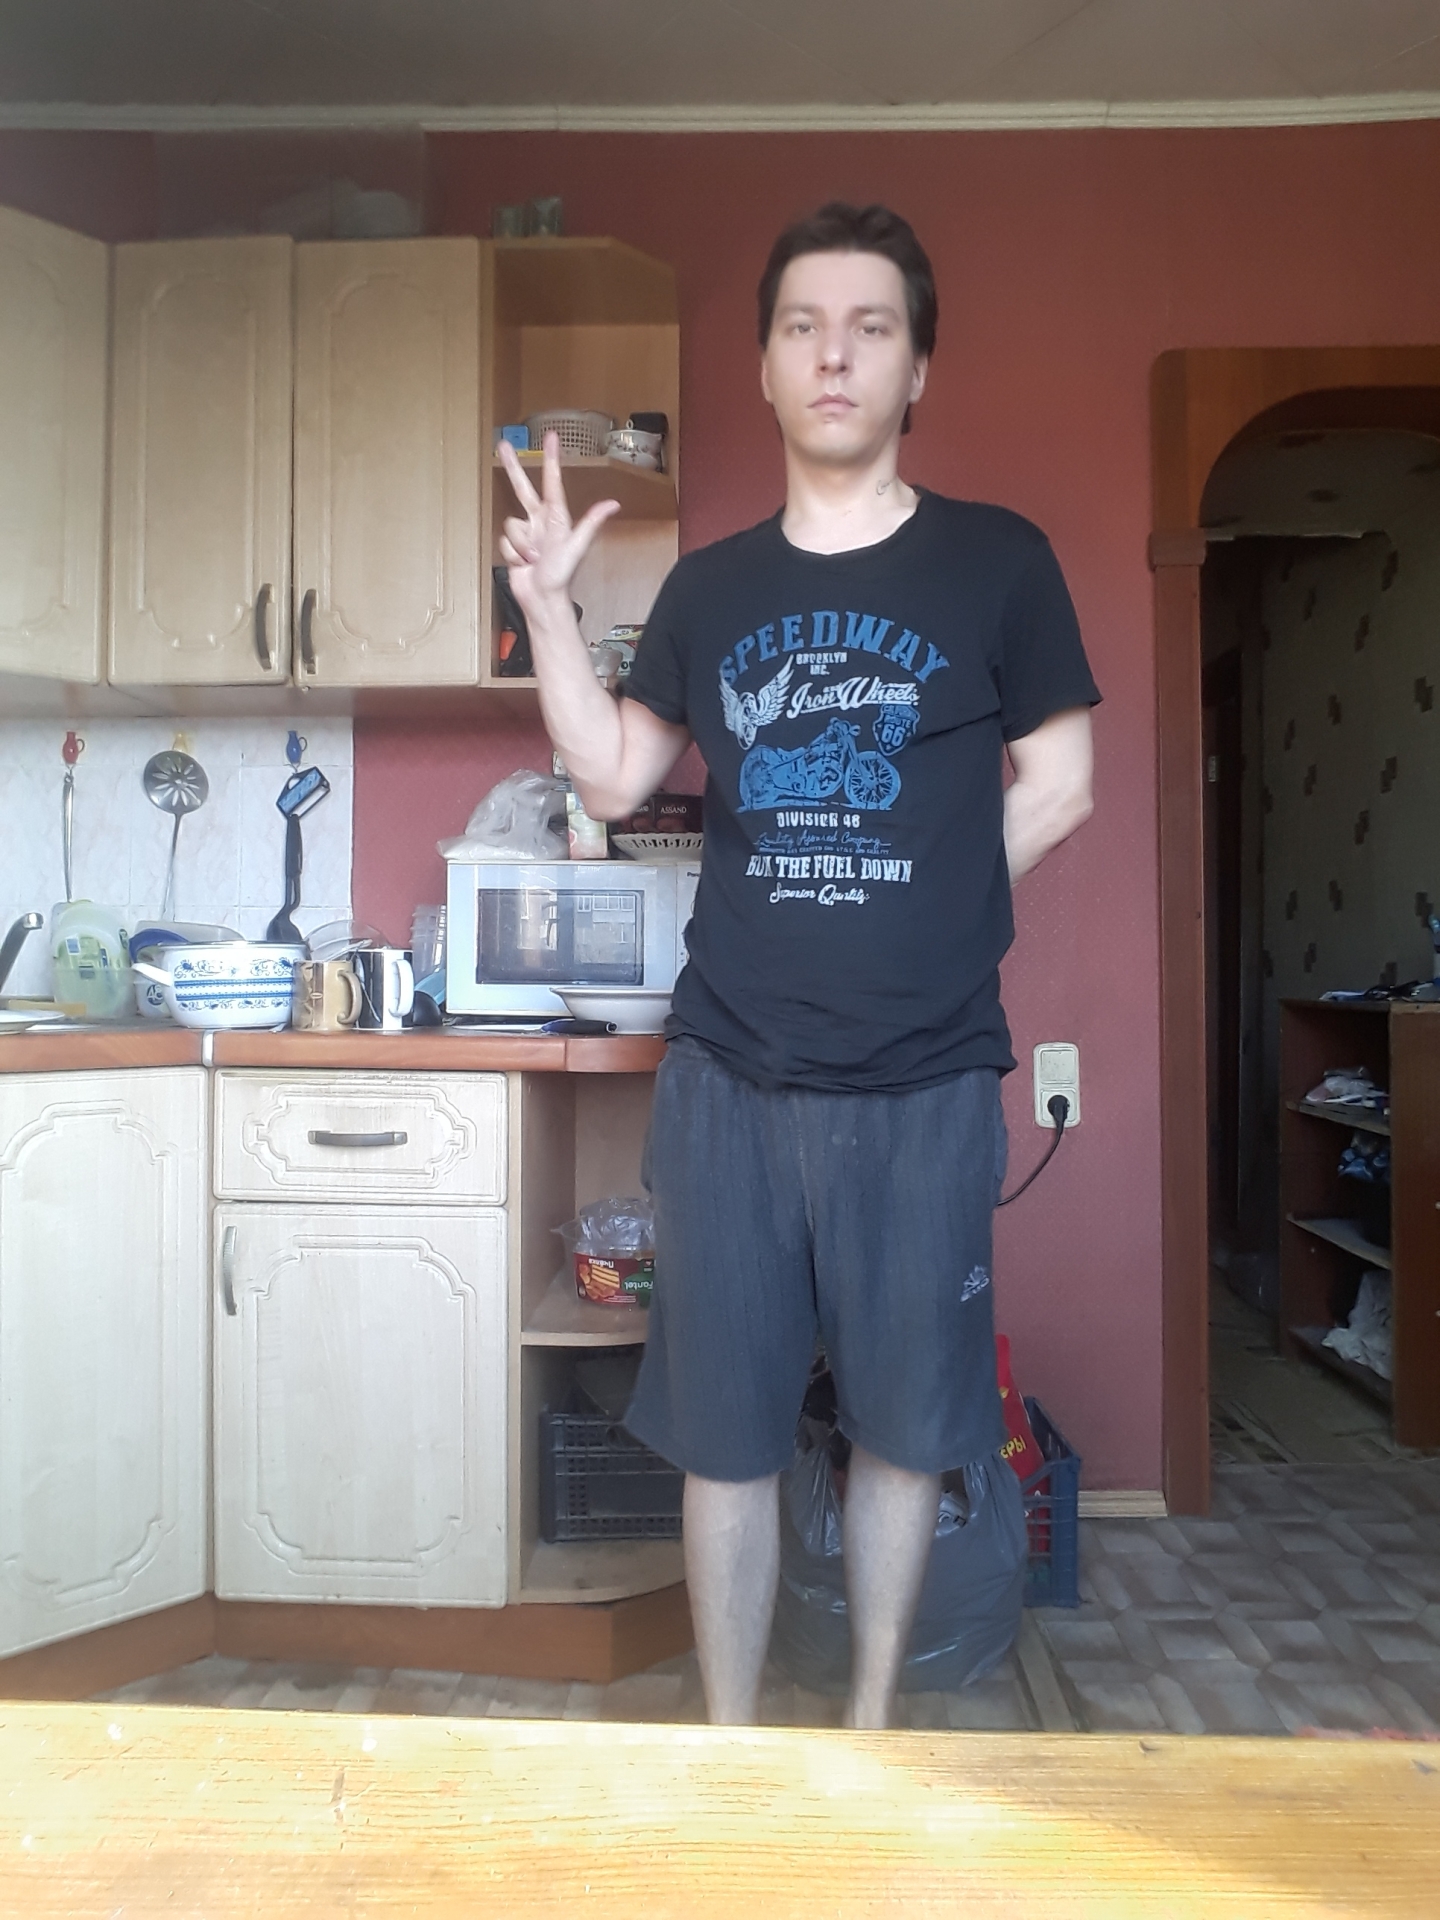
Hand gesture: three2